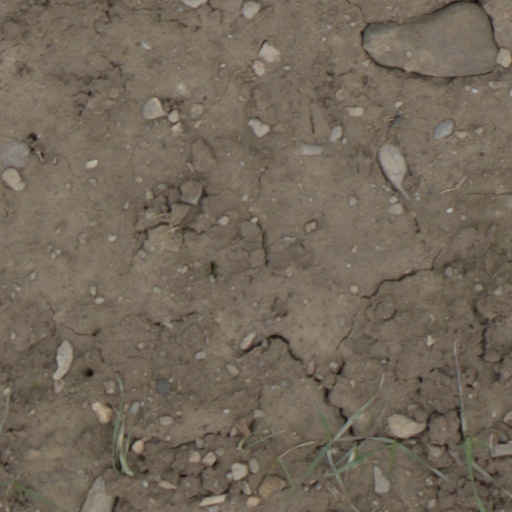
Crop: wheat